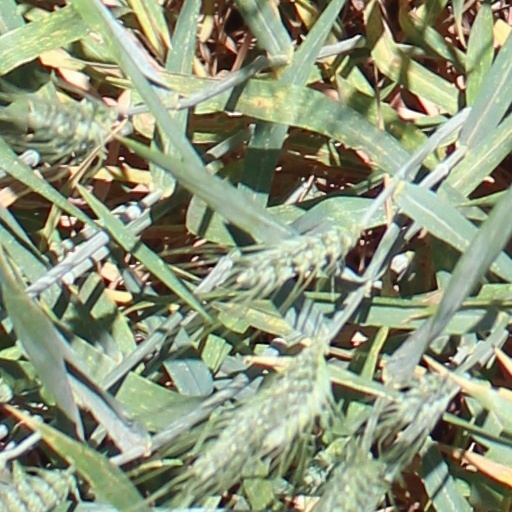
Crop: wheat